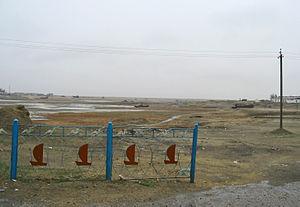
La mer d'Aral est un lac d'eau salée d'Asie centrale situé entre 43° et 46° de latitude nord et entre 58° et 62° de longitude est, occupant la partie basse de la dépression touranienne ou aralo-caspienne au milieu d'espaces désertiques. Elle est partagée entre le Kazakhstan au nord et l'Ouzbékistan au sud. Elle tire son nom du mot kazakh Aral qui signifie « île » en référence aux milliers d'îles qui la couvraient.